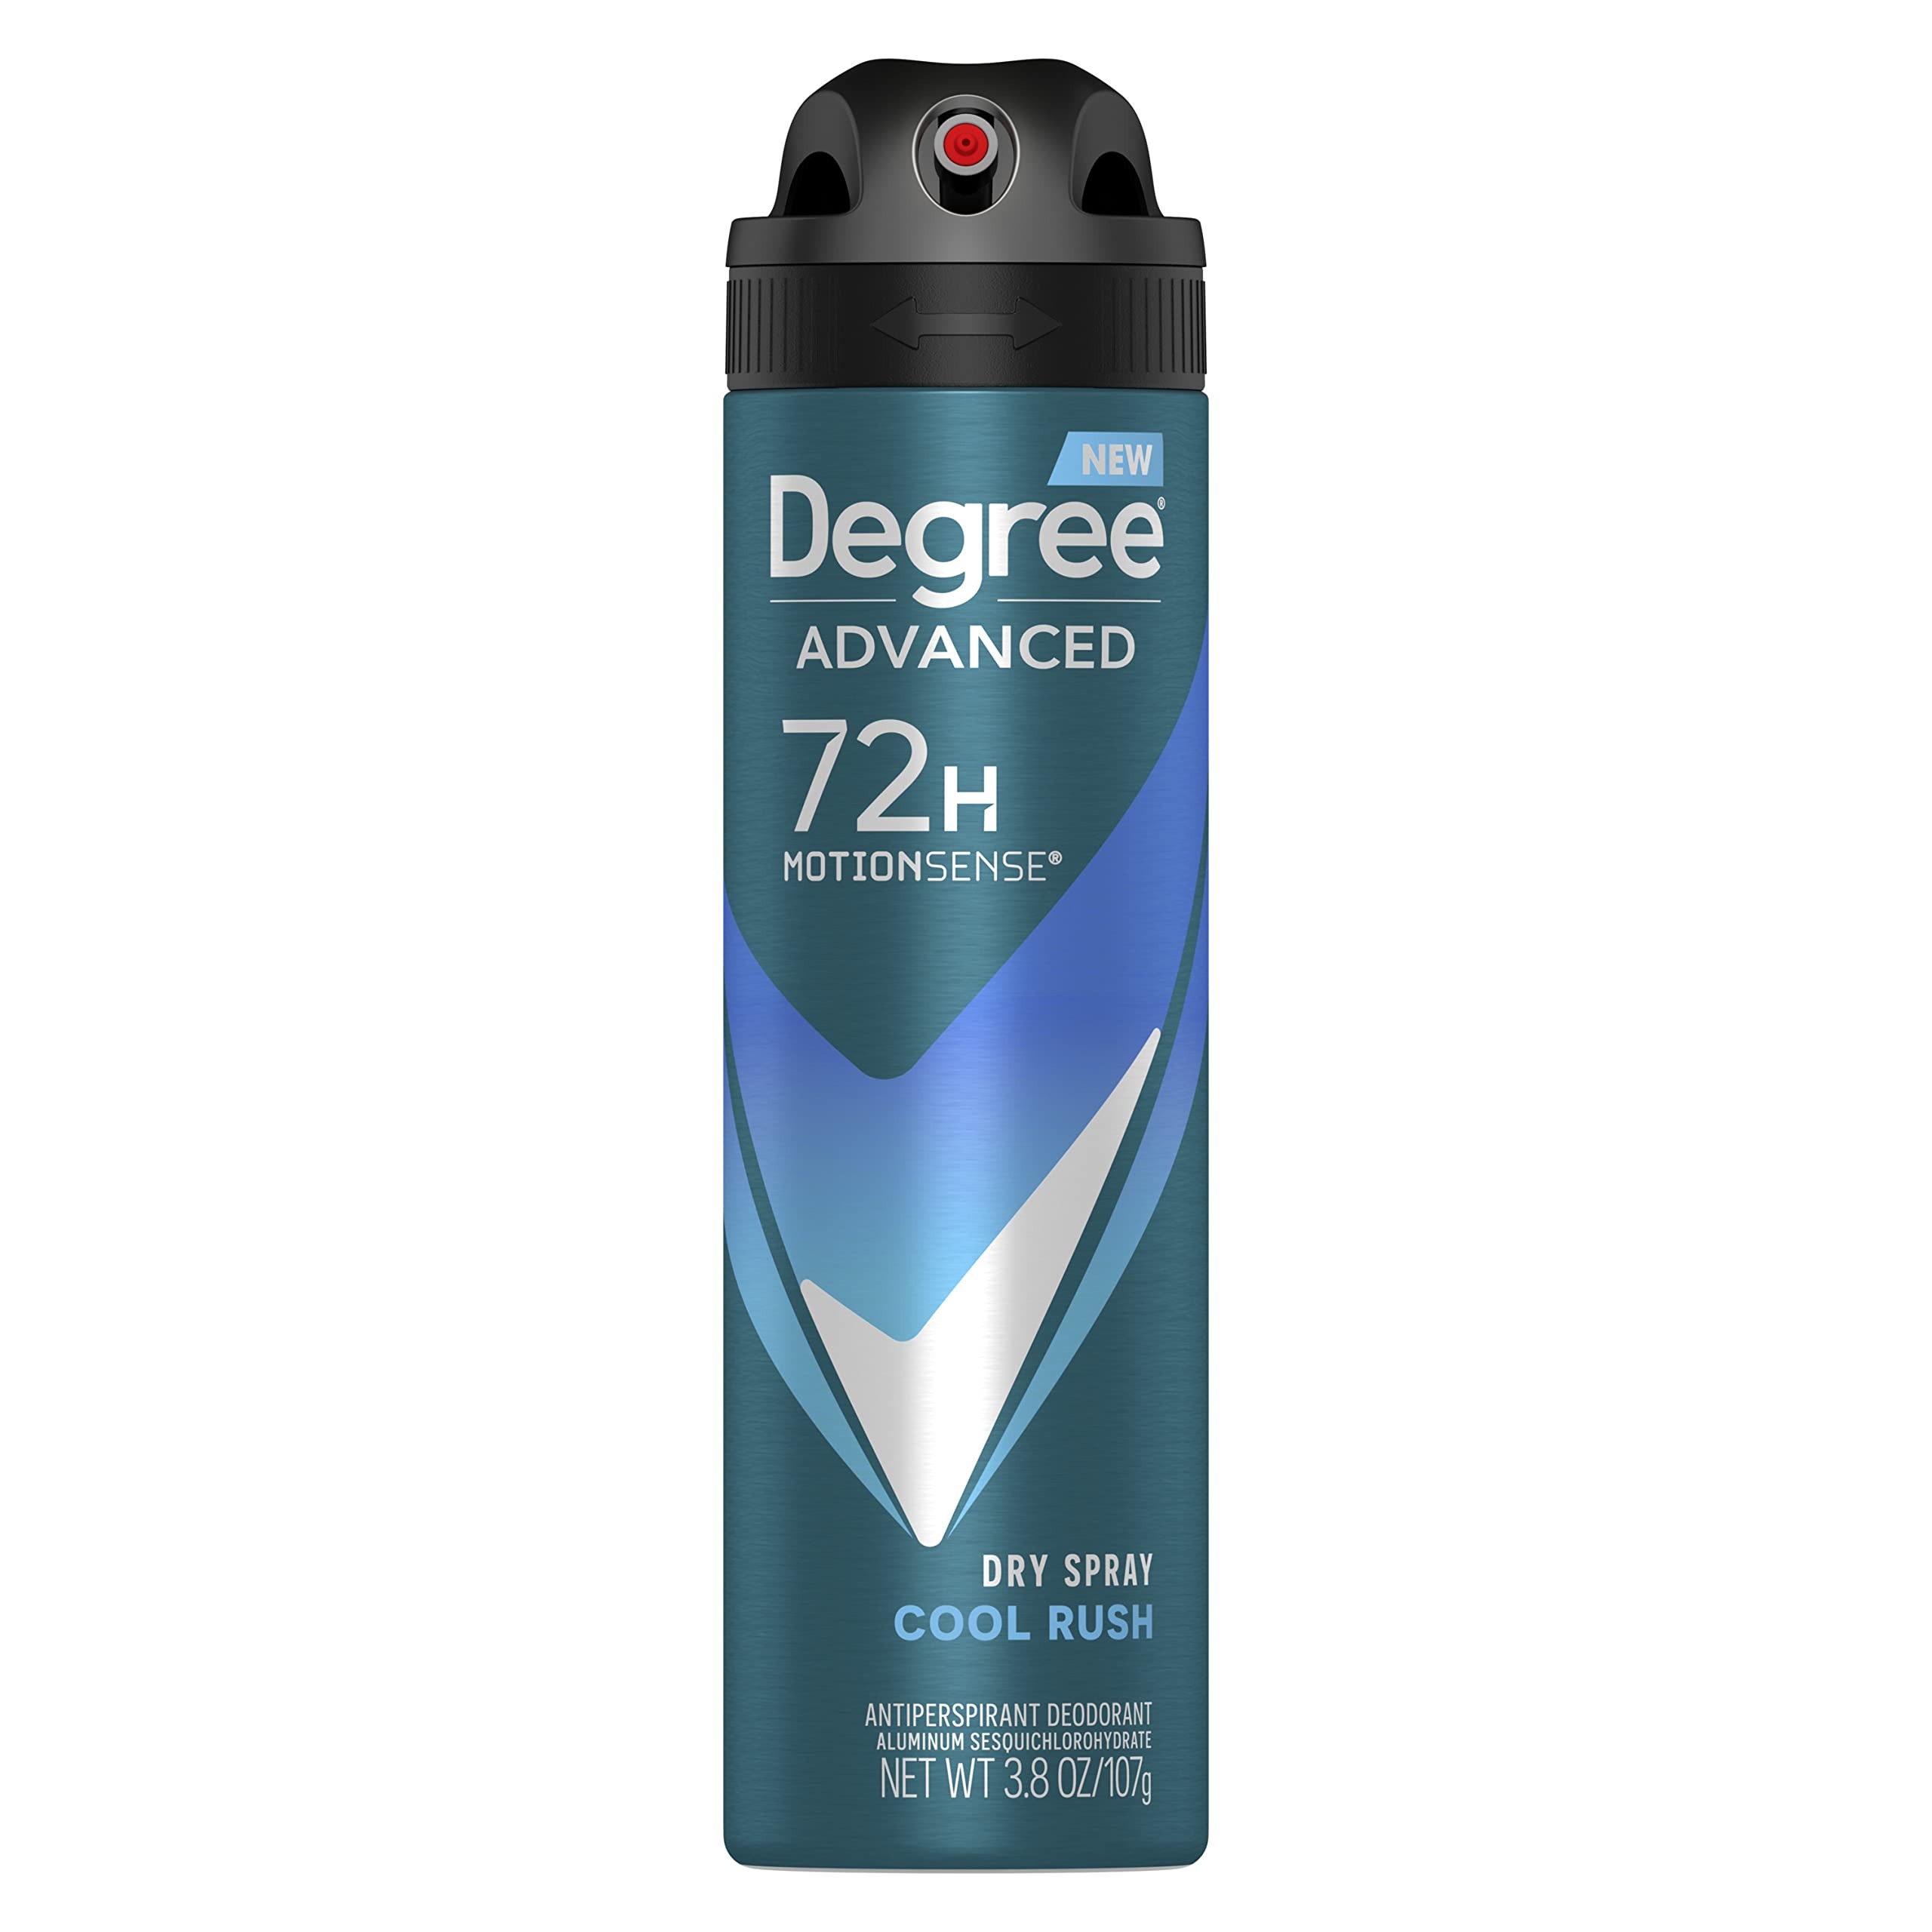
Item Name: Degree Men Antiperspirant Deodorant Dry Spray Cool Rush Deodorant for Men With MotionSense Technology 3.8 oz
Bullet Point 1: We are upgrading. For a limited time, you may receive our old 48-hour Antiperspirant Deodorant while all our new 72-hour products make it to stores. Detailed changes in product description
Bullet Point 2: MOTIONSENSE TECHNOLOGY. This clinically proven antiperspirant provides a unique motion-activated odor-control technology with 2x stronger sweat protection than regular antiperspirants
Bullet Point 3: GOES ON INSTANTLY DRY. Degree Men antiperspirant deodorant for men goes on instantly dry, so you can take on the day. Simply shake, spray, and move. Dermatologically tested and alcohol-free
Bullet Point 4: TANTALIZING SCENT. This antiperspirant for women features the bright floral scent of rose and jasmine, blended with delicate fruit for an invigorating, clean feeling
Bullet Point 5: RECYCLE WITH DEGREE. Our antiperspirant deodorant dry spray cans are made with infinitely recyclable aluminum
Bullet Point 6: GO BEYOND YOUR LIMITS. At Degree, we want to inspire the confidence in everyone to move more and go further. We’re here to support your journey through an antiperspirant deodorant that moves with you
Value: 3.8
Unit: Ounce

Price: 7.64